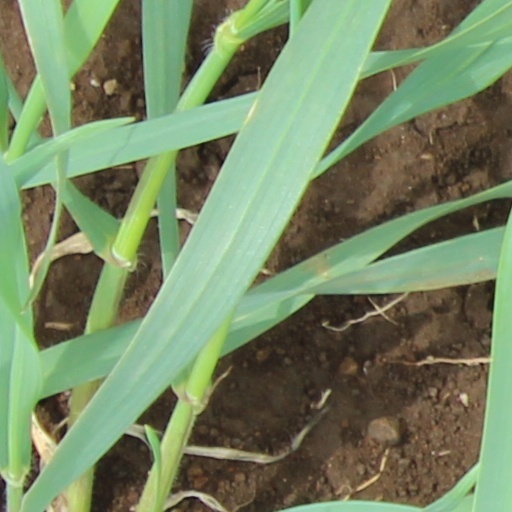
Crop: wheat